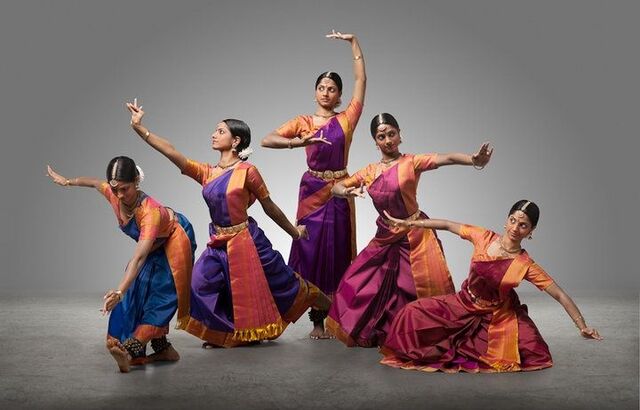
Dance form: kathak